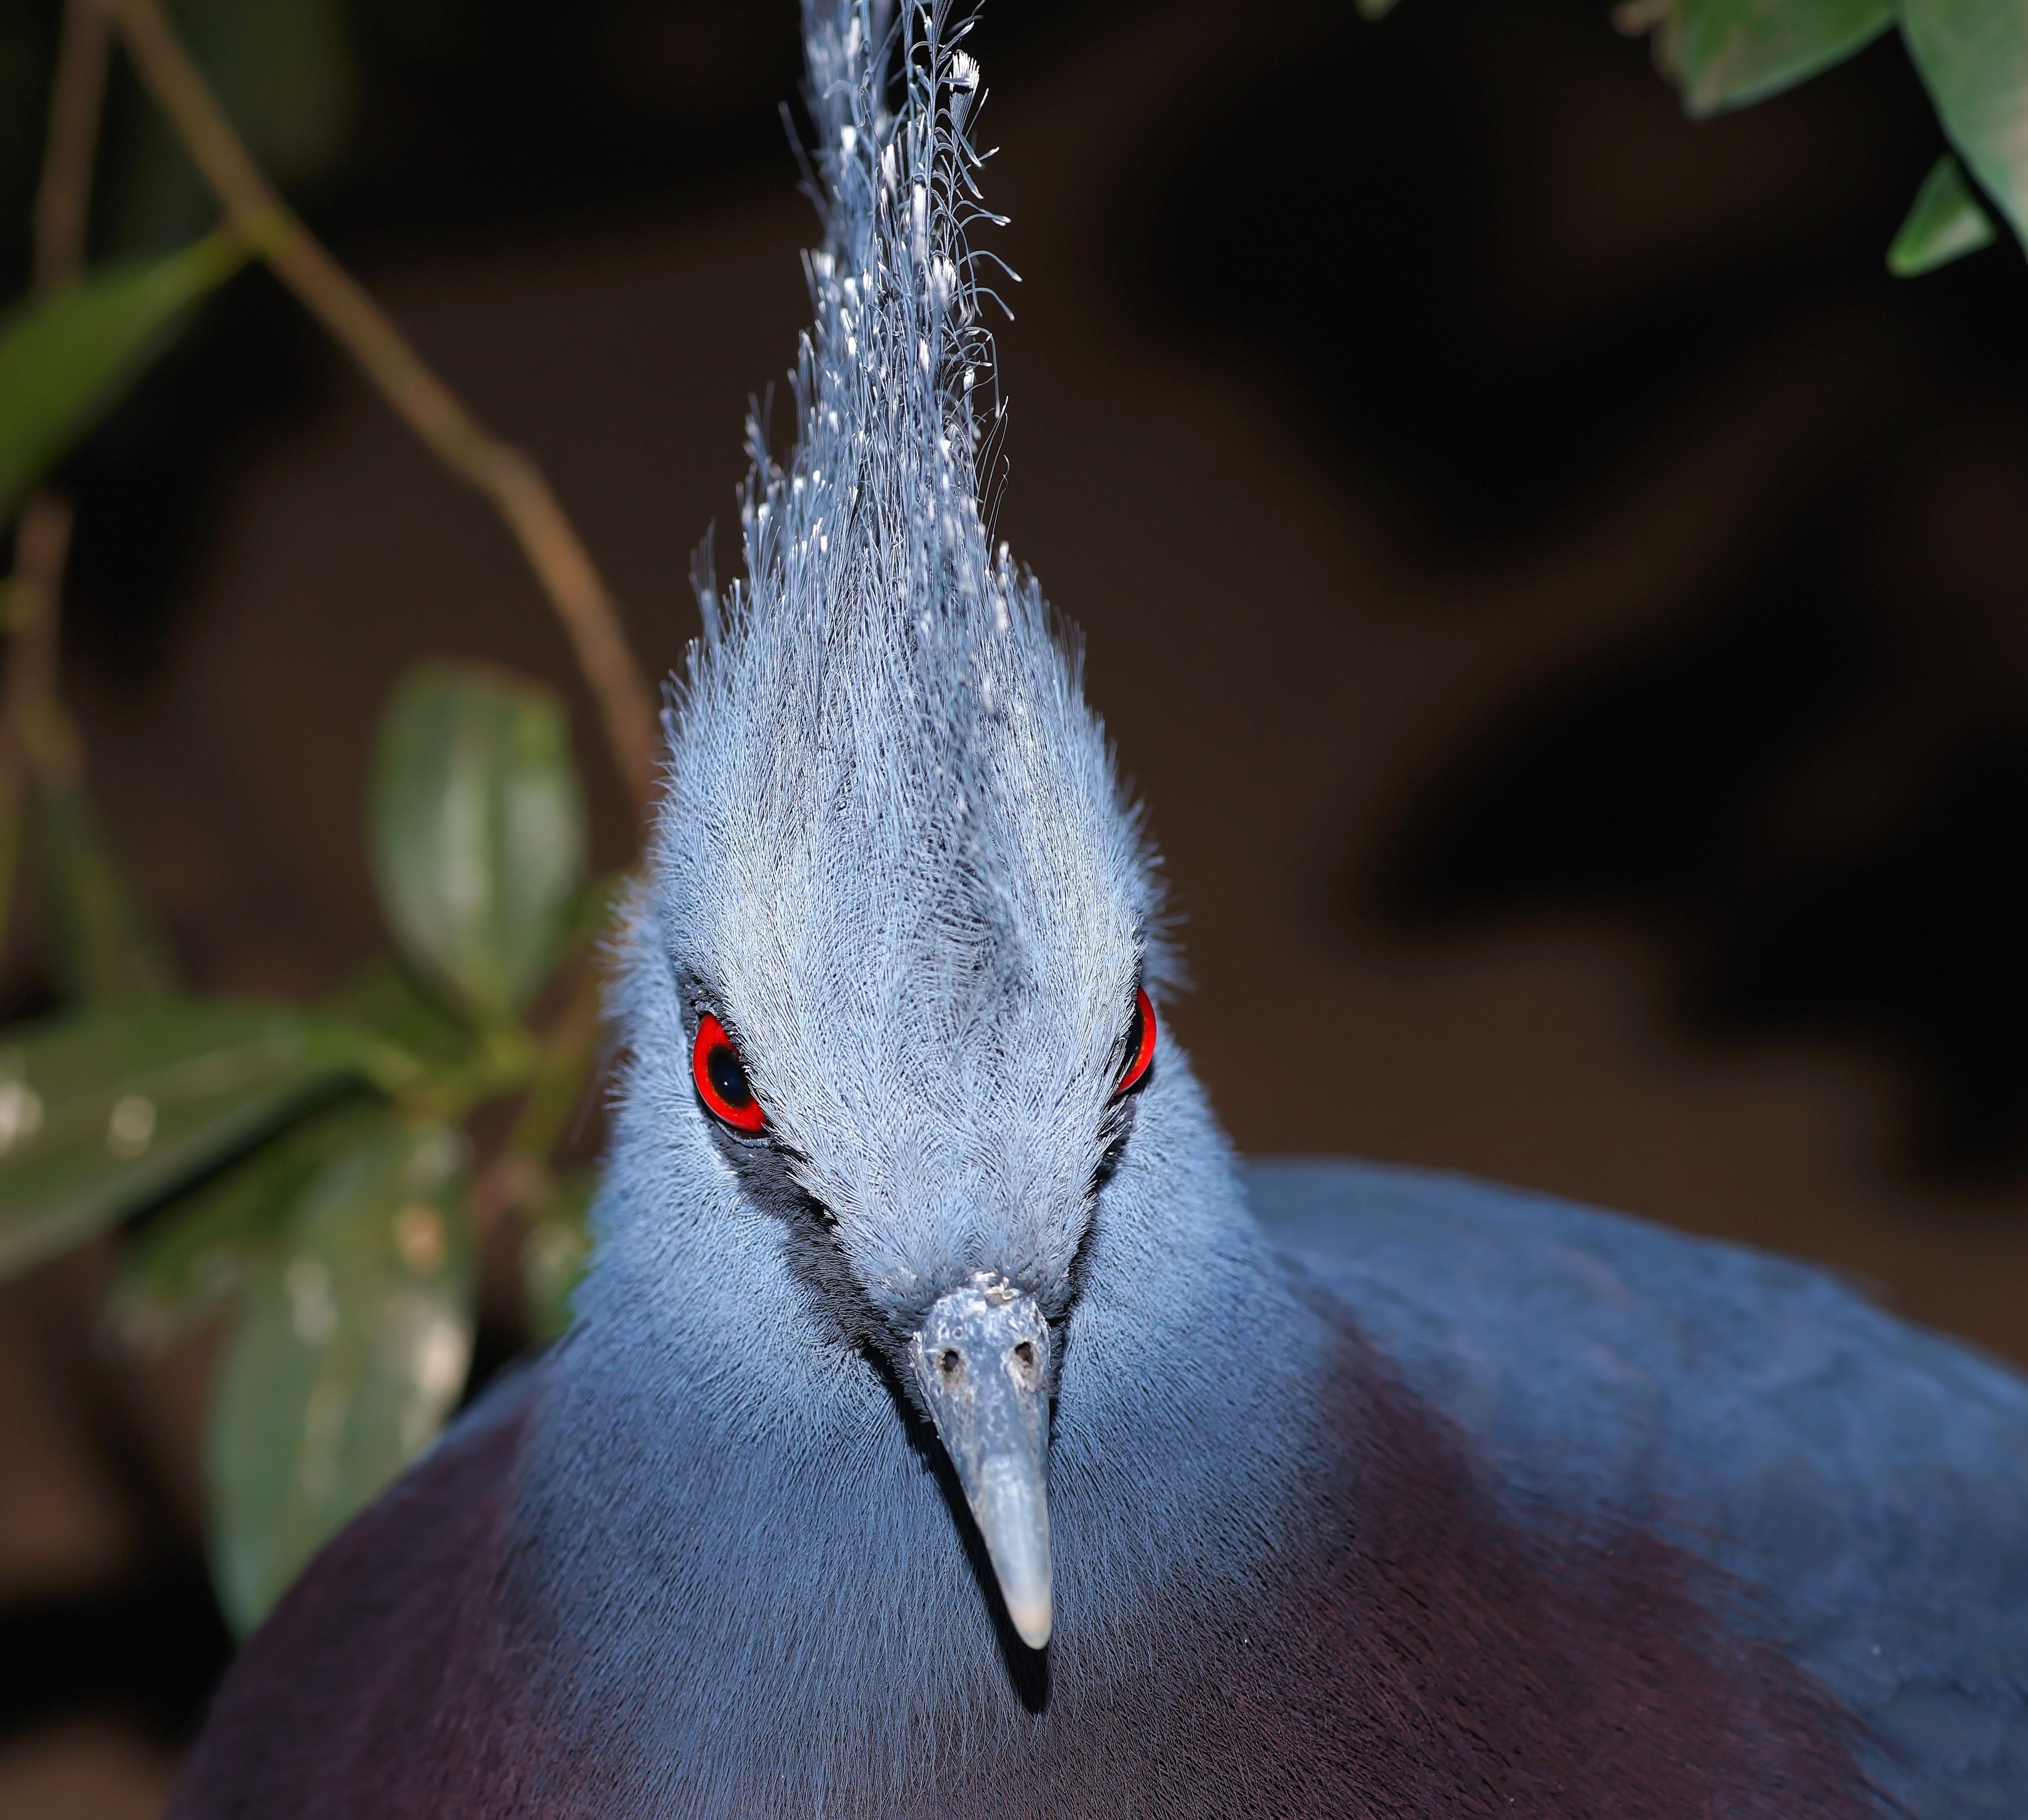
nature, branch, bird, leaf, flower, wildlife, beak, hummingbird, blue, fauna, plumage, close up, dove, vertebrate, beautiful, macro photography, spring crown, krontaube, fan deaf, spring jewelry, perching bird, hood springs, fan crest